Marianne K. Henderson

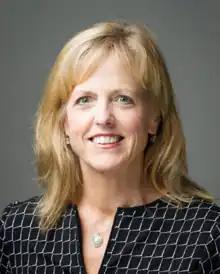
Henderson in 2015

Marianne Krall Henderson (born September 1, 1962) is an American biomedical scientist specialized in biobanks and biorepositories. She is a senior advisor on biospecimen resources at the National Cancer Institute. Henderson was president of the International Society for Biological and Environmental Repositories from 2011 to 2012.